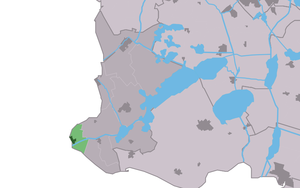
Stavoren est une ville de la commune néerlandaise de Súdwest Fryslân, dans la province de Frise. Son nom en frison est Starum.